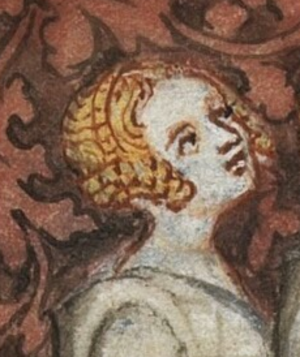
Cet article présente la liste des duchesses de Normandie, épouses des dirigeants du duché de Normandie.